James Still (doctor)

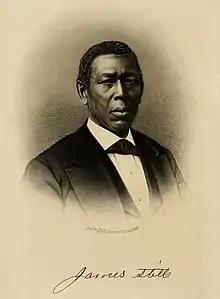
Engraved portrait of Dr. James Still

James Still (April 9, 1812 – March 9, 1882) was an African-American physician, herbalist, and author. He was known as "The Black Doctor of the Pines", referring to the New Jersey Pine Barrens region. His parents were slaves and he was born into poverty, yet with a minimum of formal education and much hard work and self-education, Still became a successful and much-respected doctor in the southern New Jersey and Philadelphia areas. He chronicled his life in an autobiography, "Early Recollections and Life of Dr. James Still", printed by J.B. Lippincott and Co. in 1877.